Davos

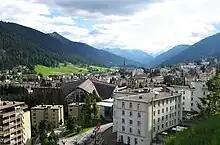
Davos with the Vaillant Arena (center)

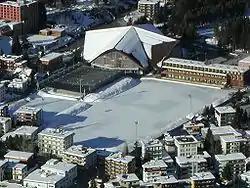
The ice stadium, including the largest natural ice skating field in Europe

The main village of Davos lies at the top of the narrow valley of the Landwasser at an altitude of , just below the Wolfgang Pass. Lake Davos is northeast of the village, formerly the source of the Landwasser.